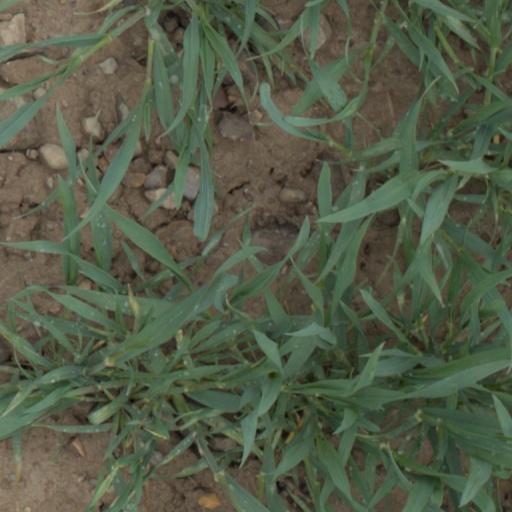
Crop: wheat